Art

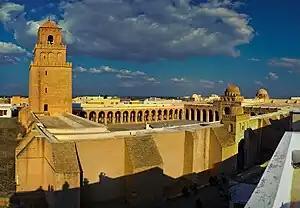
The Great Mosque of Kairouan in Tunisia, also called the Mosque of Uqba, is one of the most significant and best preserved artistic and architectural examples of early great mosques. Dated in its present state from the 9th century, it is the ancestor and model of all the mosques in the western Islamic lands.

In the east, Islamic art's rejection of iconography led to emphasis on geometric patterns, calligraphy, and architecture. Further east, religion dominated artistic styles and forms too. India and Tibet saw emphasis on painted sculptures and dance, while religious painting borrowed many conventions from sculpture and tended to bright contrasting colors with emphasis on outlines. China saw the flourishing of many art forms: jade carving, bronzework, pottery (including the stunning Terracotta Army of Emperor Qin), poetry, calligraphy, music, painting, drama, fiction, etc. Chinese styles vary greatly from era to era and each one is traditionally named after the ruling dynasty. So, for example, Tang dynasty paintings are monochromatic and sparse, emphasizing idealized landscapes, but Ming dynasty paintings are busy and colorful, and focus on telling stories via setting and composition. Japan names its styles after imperial dynasties too, and also saw much interplay between the styles of calligraphy and painting. Woodblock printing became important in Japan after the 17th century.